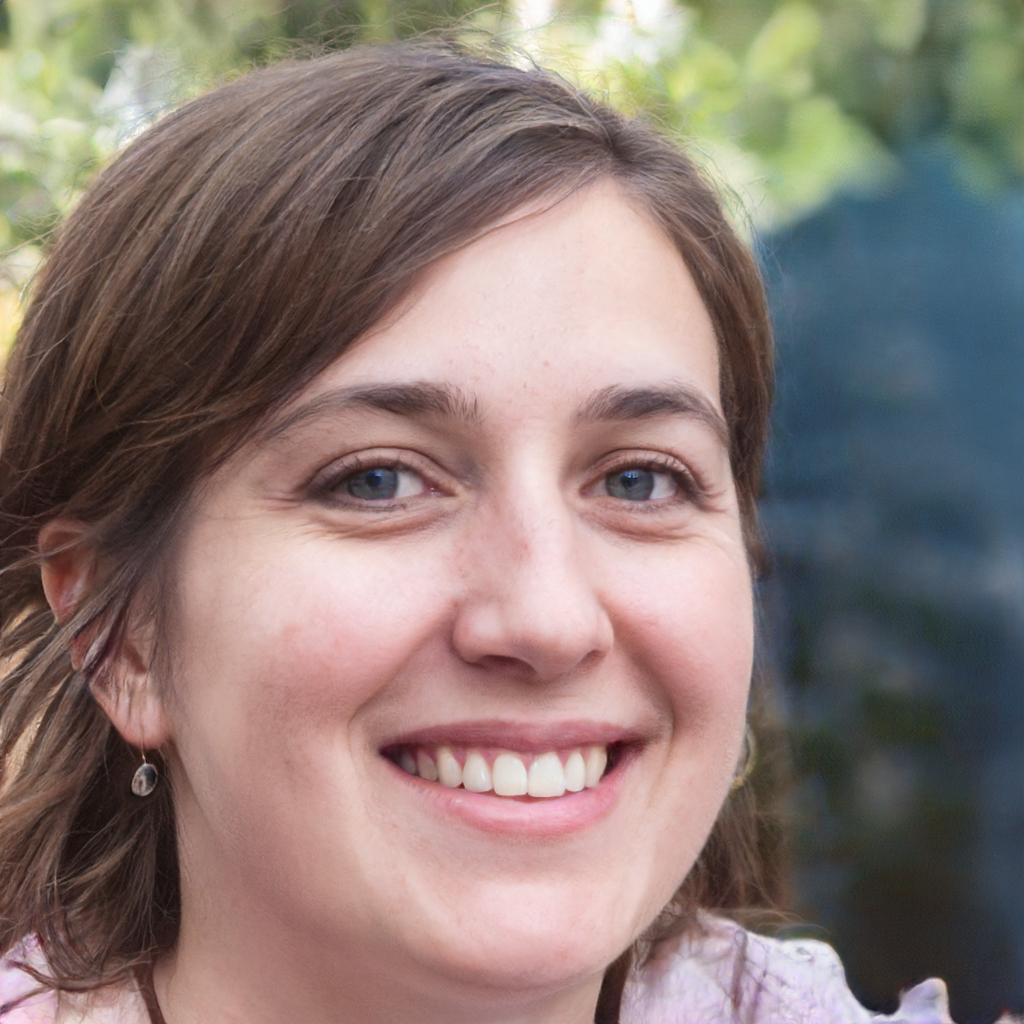
Gender: Female